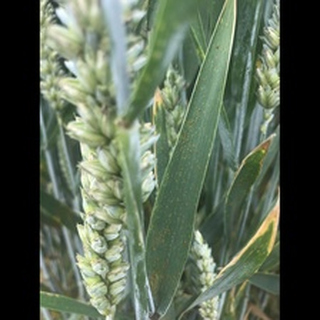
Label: wheat_brown_rust